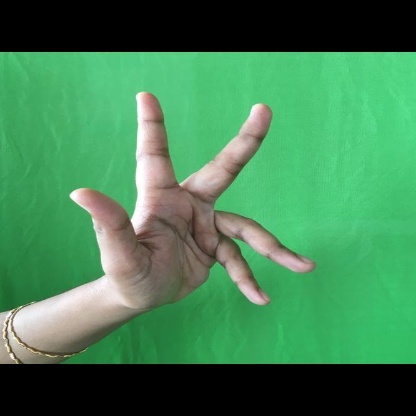
Mudra: Alapadmam